Zumikon

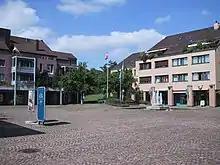
Town hall and central square in Zumikon

The community centre ("Gemeinschaftszentrum") was built in 1980, and that was when modern Zumikon took its form. The mayor of Zumikon at that time was Elisabeth Kopp who was to become the first female Swiss federal councillor in 1984. Zumikon is now a small town, consisting of mostly wealthy residents instead of farmers. Important schools—such as the Farlifang School and the Inter-Community School Zürich—are in the area. The town centre is the "Dorfplatz" (literally "town square"), which consists of an upper section inaccessible to motor vehicles.